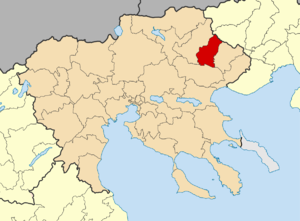
La Grèce est organisée depuis le 1ᵉʳ janvier 2011 en 13 régions et 325 dèmes.
Emmanouil Pappas est un dème situé dans la périphérie de Macédoine-Centrale en Grèce. Le dème actuel est issu de la fusion en 2011 entre les dèmes d'Emmanouil Pappas et de Strymonas.